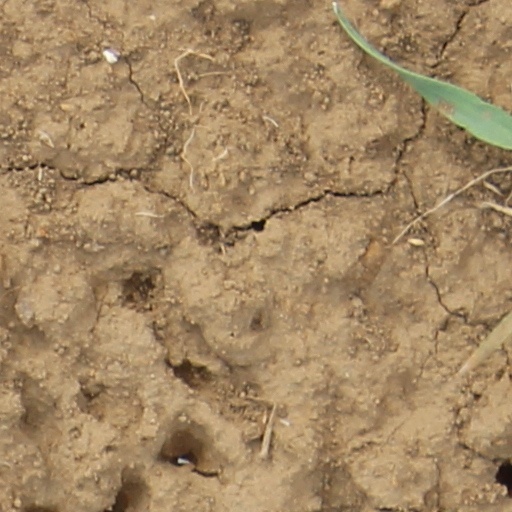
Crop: wheat